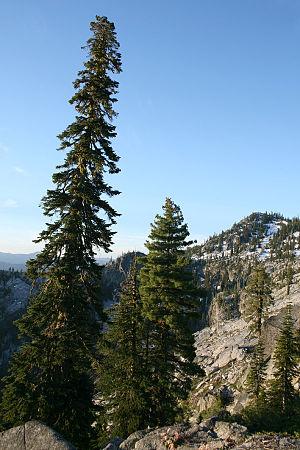
La chaîne des Cascades est une chaîne de montagnes s'étendant face à la côte ouest de l'Amérique du Nord, entre les États de Californie, de l'Oregon et de Washington aux États-Unis et la province de Colombie-Britannique au Canada. Elle comprend une partie de l'arc volcanique des Cascades dont les volcans mont Rainier, qui constitue le point culminant de la chaîne du haut de ses 4 392 mètres d'altitude dominant la métropole de Seattle, et mont Saint Helens qui a subi une éruption en 1980. Cet arc volcanique, toujours actif, commence sa formation il y a 36 millions d'années à la suite de la subduction de la plaque Juan de Fuca sous la plaque nord-américaine. Les risques liés au volcanisme demeurent importants.